Latécoère 500

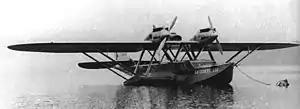
Latécoère 501

The Latécoère 500 was a flying boat designed and produced by the French aircraft manufacturer Latécoère.